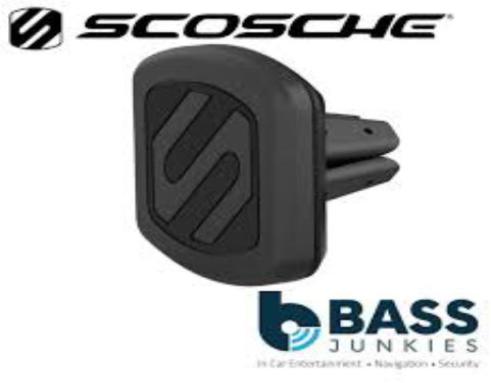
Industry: Electronic